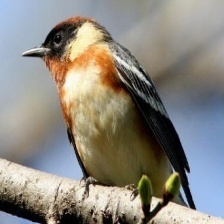
Species: BAY-BREASTED WARBLER
Scientific name: SETOPHAGA CASTANEA